Cranmore Castle

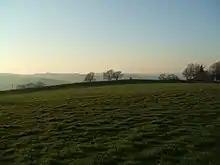
Cranmore Castle

Cranmore Castle is an Iron Age earthwork situated on a hillside above the Devon town of Tiverton in south-west England. Its National Grid reference is SS958118. It is an English Heritage scheduled monument, and has been given a National Monument number of 34256.